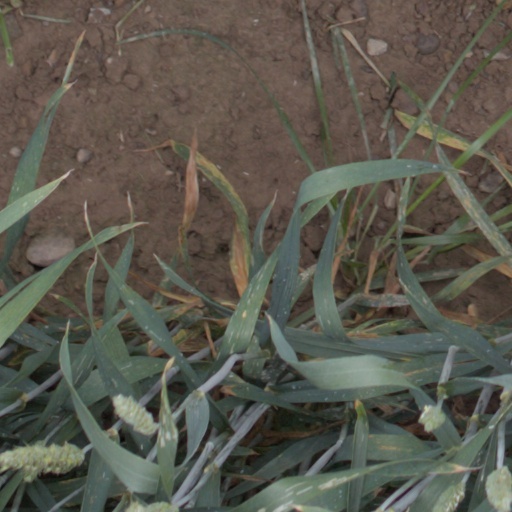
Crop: wheat